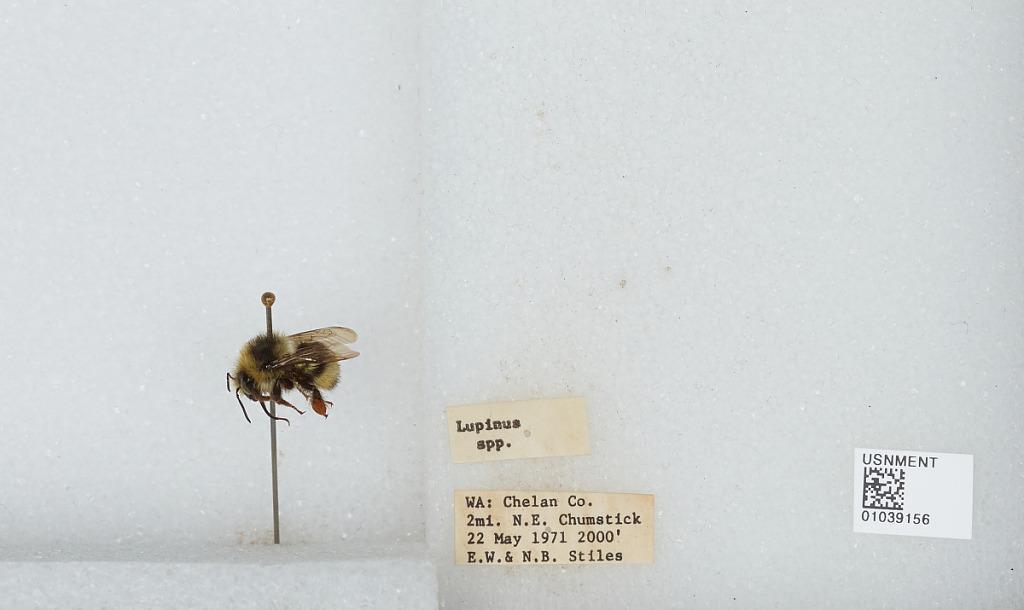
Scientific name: Bombus (Pyrobombus) vandykei (Frison)
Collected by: E. Stiles & N. Stiles
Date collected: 1971-5-22
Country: United States
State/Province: Washington
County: Chelan
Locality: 2 miles northeast of Chumstick
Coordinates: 47.7147, -120.636